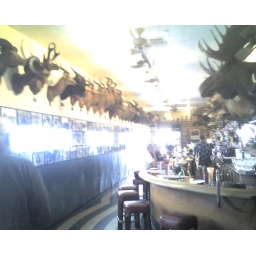
the bar and entrance. left wall is lined with pix in addition to the heads.